Stanislaus Zbyszko

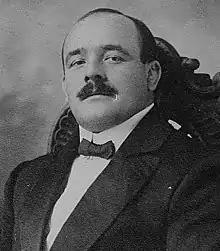
Zbyszko in 1919

Stanisław Jan Cyganiewicz (April 1, 1880 – September 23, 1967), better known by his ring name Stanislaus Zbyszko, and frequently referred to in the contemporary English-language press as Zbysco, was a Polish strongman and professional wrestler. He was a three-time World Heavyweight Champion in the United States during the 1920s. The surname "Zbyszko" was a nickname given to him by friends due to his bravery as a child. The name originates from a fictional medieval Polish knight in the historical novel "The Knights of the Cross" by Henryk Sienkiewicz, published in 1900. Stanislaus Zbyszko was the brother of Wladek Zbyszko (1891–1968).